Drzewica Formation

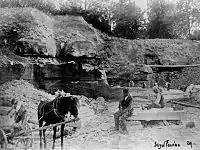
"Pinkiert" quarry sandstone extraction in 1929

Zaosie Anticline-Jeżów Anticline are two of the three structures selected as having the best conditions for geological storage in the Bełchatów region, with several wells drilled. Both the structures are characterized by similar geological feature and petrophysical parameters of rocks, being potential reservoirs. Significant thickness, good reservoir properties and proper depth give sufficient grounds to select the Lower Jurassic sandstone levels of the Drzewica Formation.